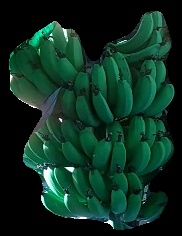
Variety: pachbale
Grade: grade1